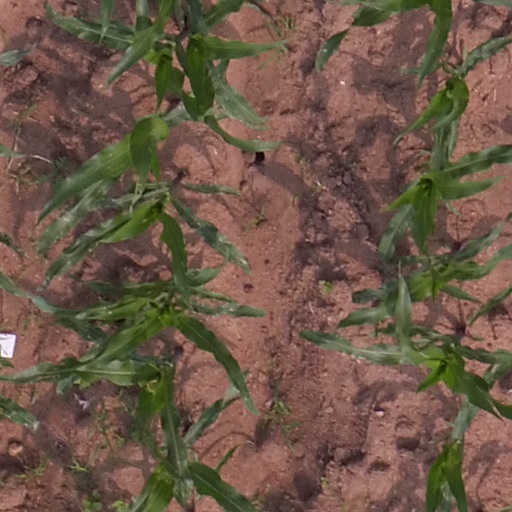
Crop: maize; corn